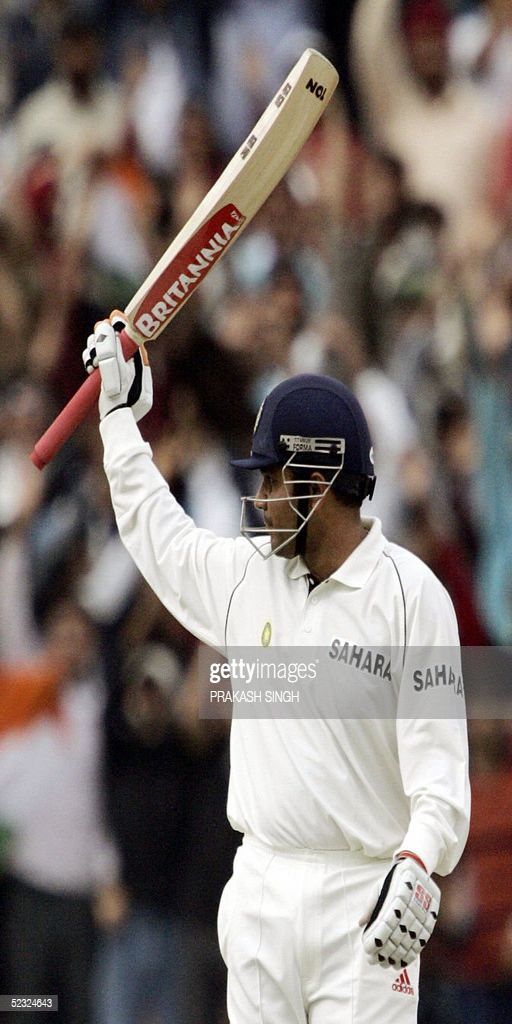
cricketer raises his bat after scoring a half century during the second day of the first test match .